PRR23A

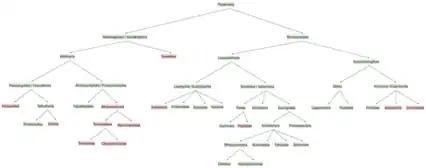
PRR23A Evolution from Placental MammalsGreen indicates presence and red indicates absence of PRR23A proteins within a group

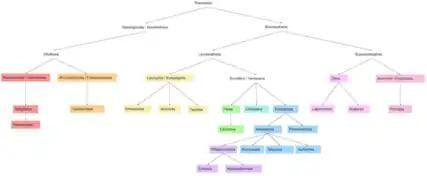
PRR23A Presence in Organisms Evolved from Placental MammalsThe different colors indicate significant differences between the groups

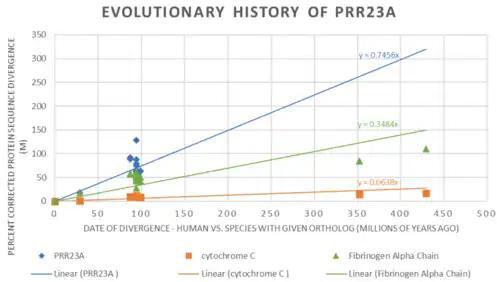
Rate of Evolution for PRR23A GeneShows the approximate date of divergence from humans for the species listed in the ortholog table above versus the corrected percent divergence (m) of the orthologous protein and the human protein for PRR23A, Cytochrome C, and Fibrinogen Alpha Chain. The slope of the lines corresponds to how fast the genes for the proteins included are evolving. Since PRR23A has a stepper slope (y=0.7456x) than Cytochrome C (y=0.3484x) and Fibrinogen Alpha (y=0.0638x), PRR23A is evolving rapidly

PRR23A has demonstrated gene expression within the testis through increased mRNA levels, and so have the other PRR23 family genes. This expression indicates that PRR23A may have a role within the male reproductive system. The larger family of proline-rich proteins have a large range of functions including: energy provisions, antistress responses, calcium binding in saliva, structure support, and many others. One subgroup called small proline-rich proteins (SPRRs) are antimicrobial proteins that direct bacterial membrane disruption.